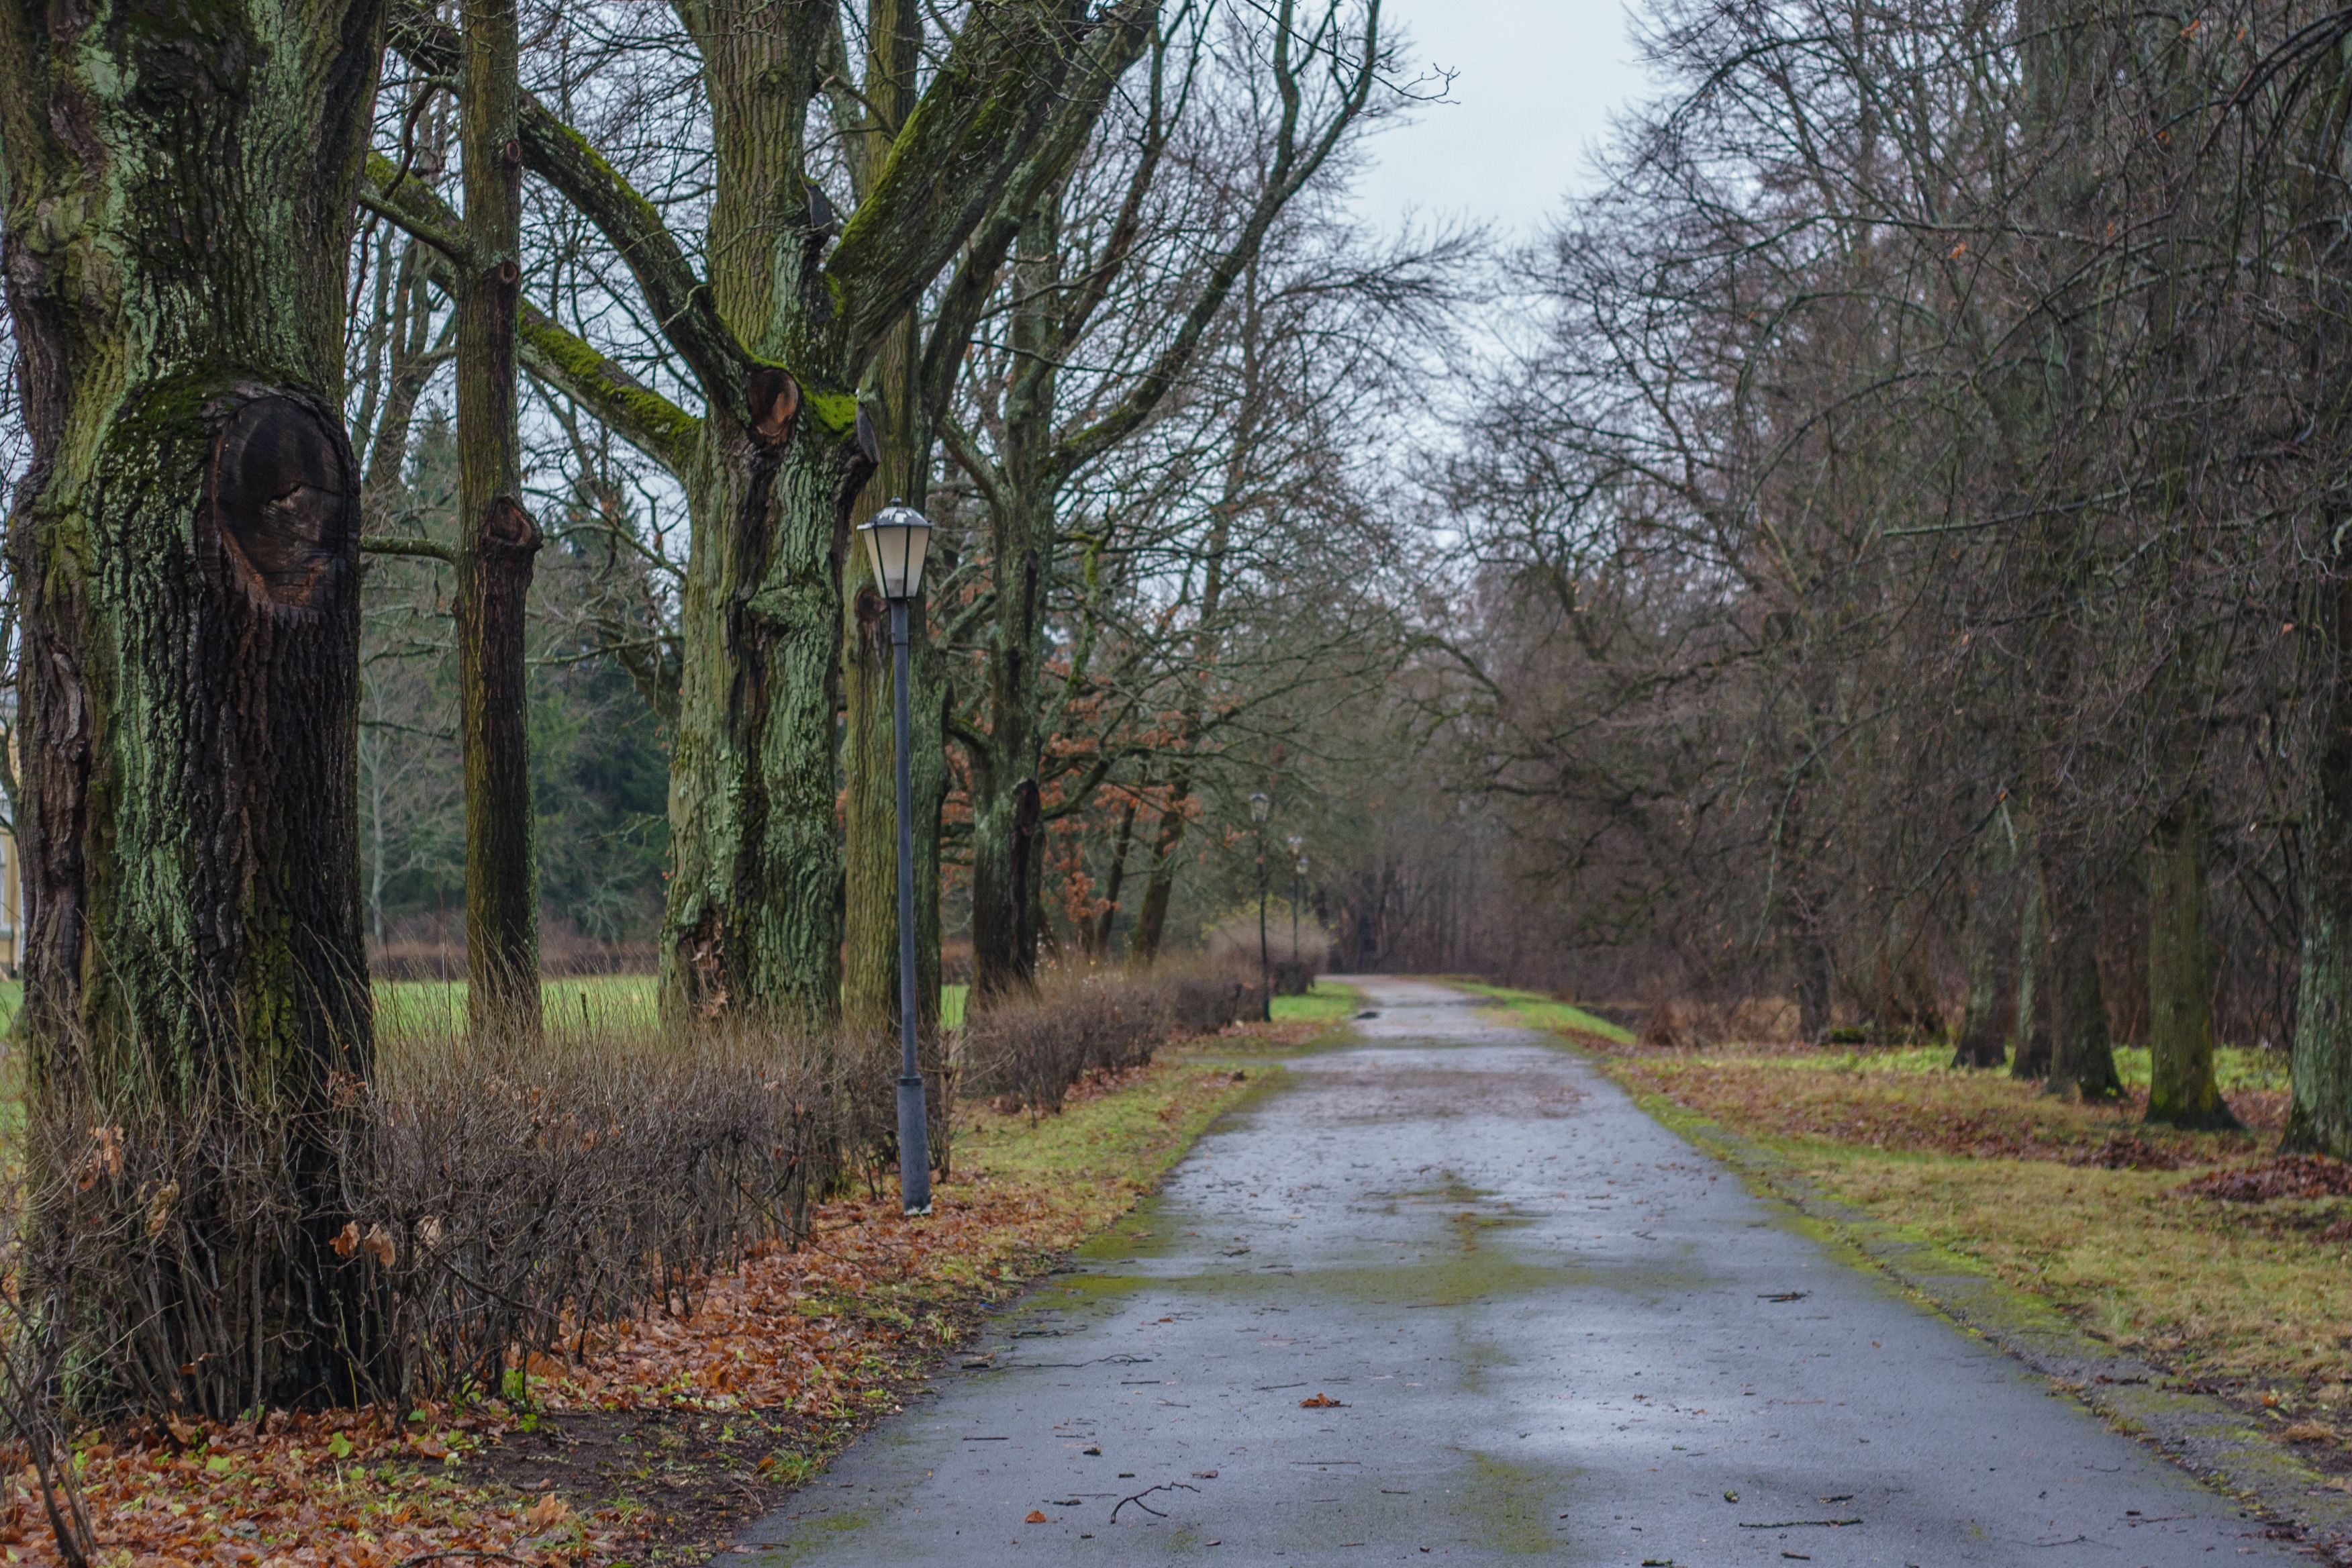
image, tree, natural landscape, road, lane, natural environment, nature reserve, atmospheric phenomenon, forest, woodland, thoroughfare, woody plant, path, trail, leaf, grass, infrastructure, plant, winter, branch, spring, road surface, rural area, autumn, landscape, sunlight, grove, street, walkway, wood, nonbuilding structure, state park, deciduous